Shannyn Sossamon

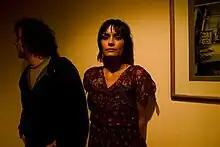
Sossamon with "Wristcutters" director Goran Dukić at the 2006 Sundance Film Festival.

She played Josie in the dramedy "Undiscovered", which followed a group of aspiring entertainers who intend to establish their careers in Los Angeles. Distributed for a limited release to certain parts of the United States only, it premiered on August 26, 2005, to lackluster sales and critical failure. "Chasing Ghosts", a mystery thriller starring Sossamon, was released straight-to-video in late 2005. As "Undiscovered", this movie received negative reviews and was a box office bomb, failing to recoup its budget.